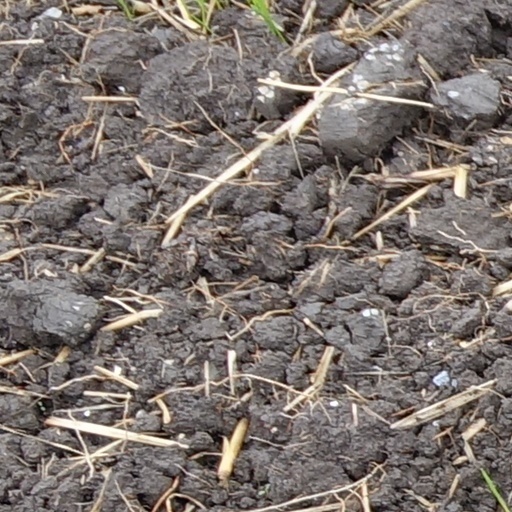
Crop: wheat